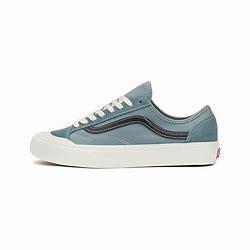
Brand: Vans
Model: Style 36